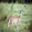
Label: deer